Galeno del Mal

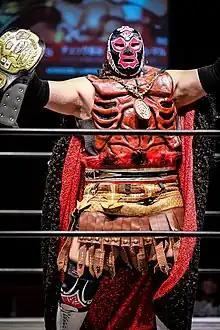
Galeno del Mal in April 2023

Galeno del Mal (born August 20, 2001), known mononymously by the ring name Galeno, is a Mexican luchador, a masked professional wrestler, currently competing in Pro Wrestling Noah where he is the current GHC National Champion in his first reign and a member of All Rebellion.